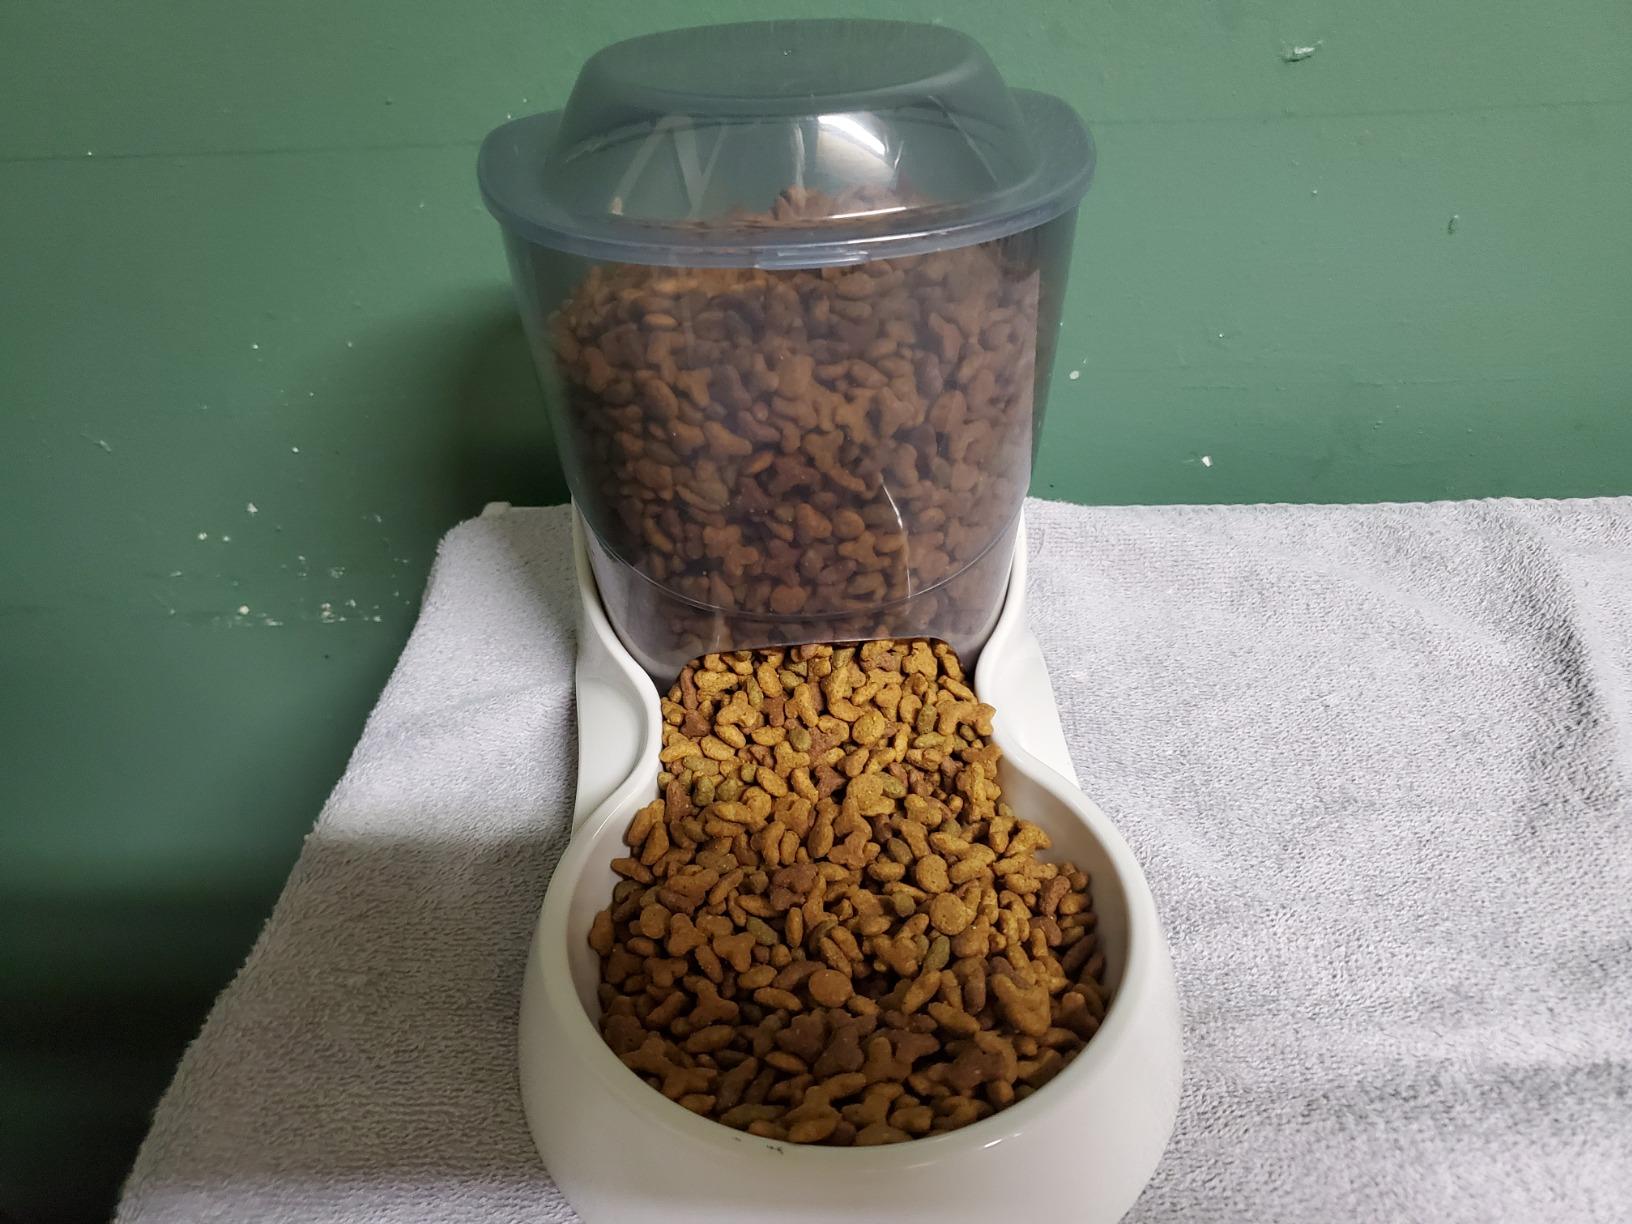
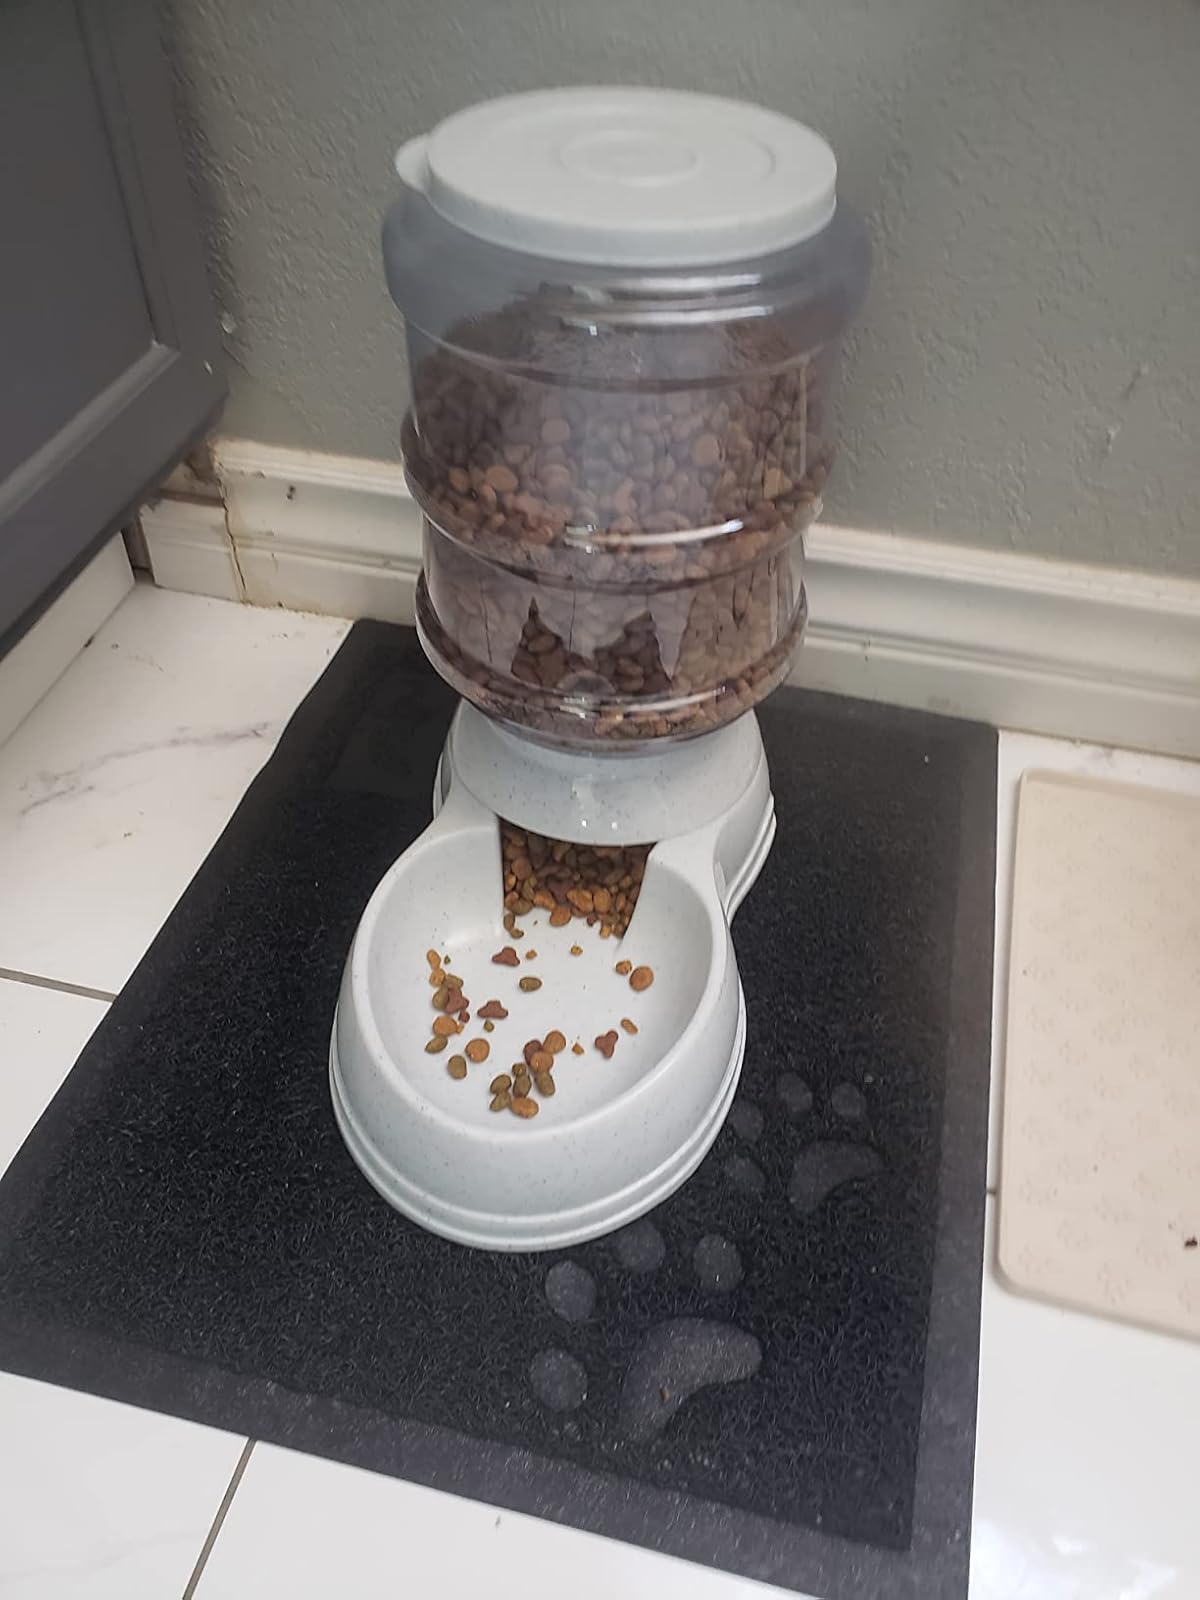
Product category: items_feeder
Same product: no